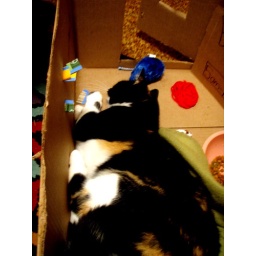
cat hotel built by charlie complete with dining, sleeping arrangements, recreation, and a bar.